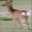
Label: deer